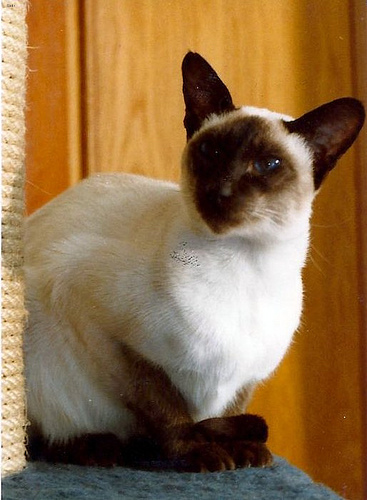
Breed: siamese